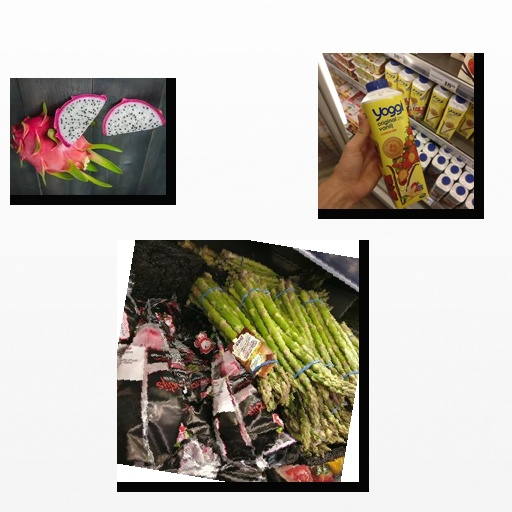
Food items: strawberry_yogurt, dragon_fruit, asparagus